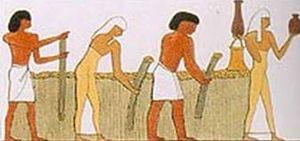
Egyptiens récoltant le lin (hypogée de Thèbes).
Le lin cultivé est une espèce de plantes dicotylédones de la famille des Linaceae, originaire d'Eurasie.